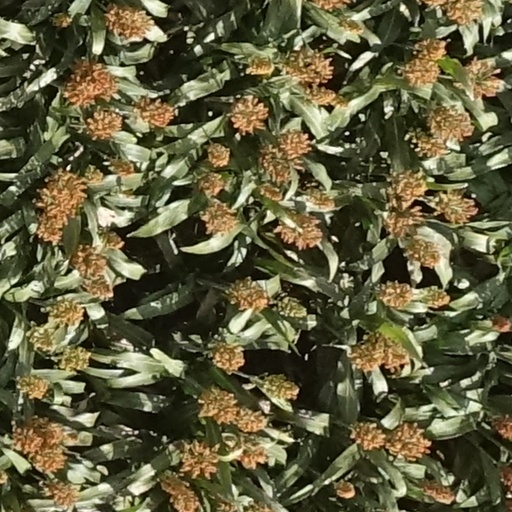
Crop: sorghum